United Nations Security Council Resolution 590

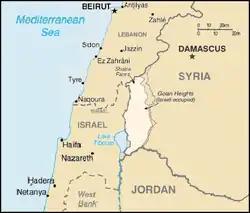
Golan Heights

United Nations Security Council resolution 590, adopted unanimously on 26 November 1986, considered a report by the Secretary-General regarding the United Nations Disengagement Observer Force. The Council noted its efforts to establish a durable and just peace in the Middle East but also expressed its concern over the prevailing state of tension in the area.